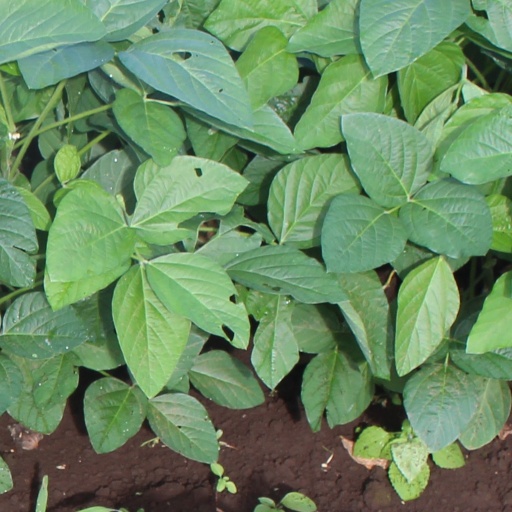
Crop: soybean